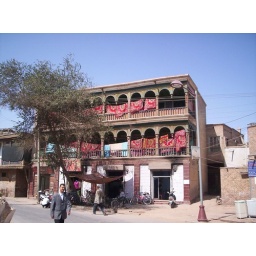
People air out their carpets and tapestries on the balcony of this building in the old town.